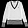
Label: Pullover